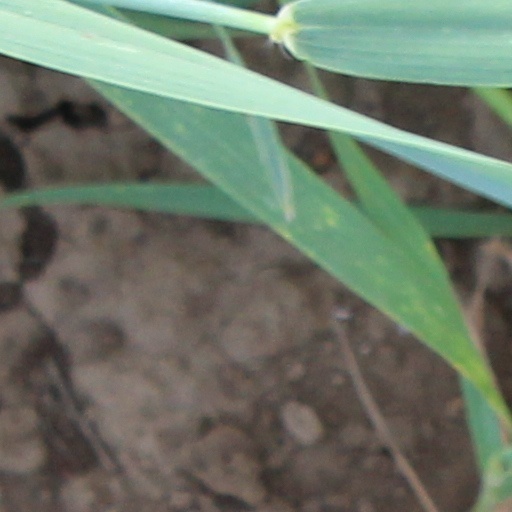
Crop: wheat